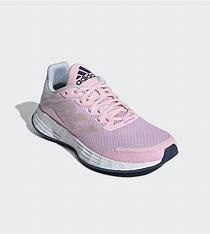
Brand: Adidas
Model: Duramo SL Lauf